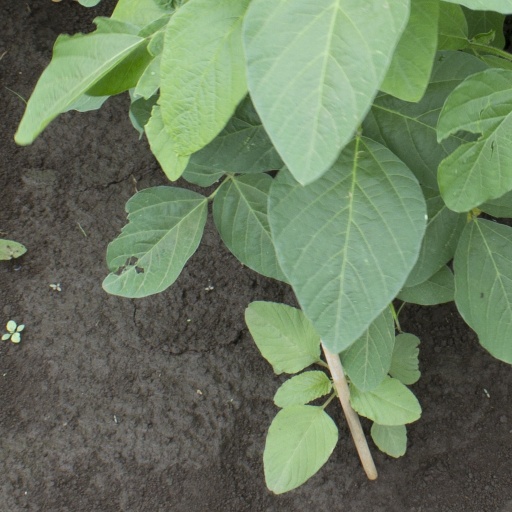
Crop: soybean